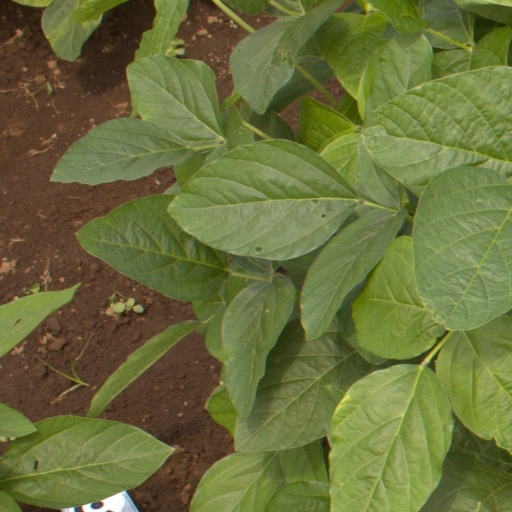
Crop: soybean